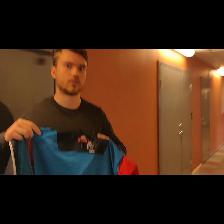
Label: Human